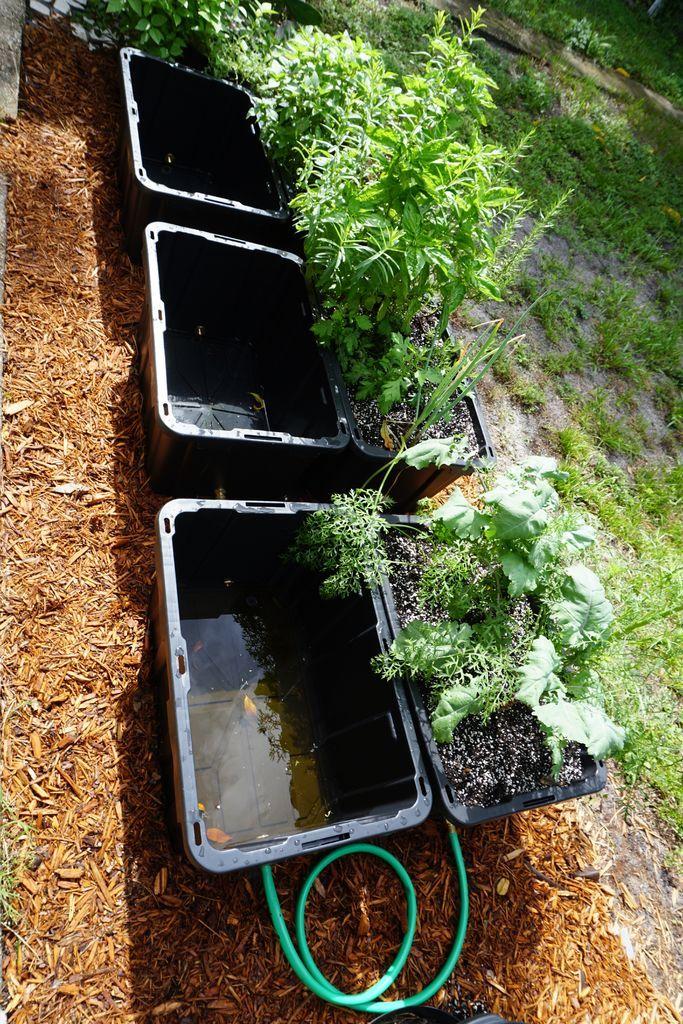
Hivi ni vyombo vya plastiki, vinavyotumika kwa kilimo cha mboga au mimea midogo. Kuna jumla ya vyombo vinne vikubwa vilivyopangwa kwa mstari kwenye ardhi.